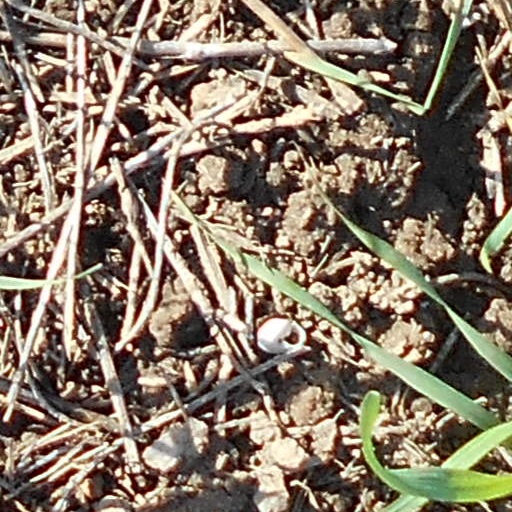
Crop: wheat